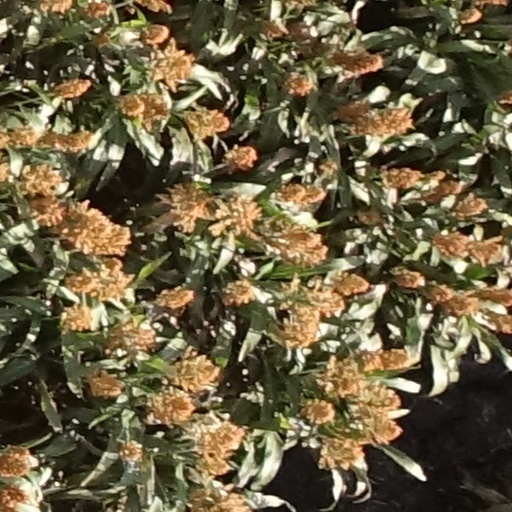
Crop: sorghum